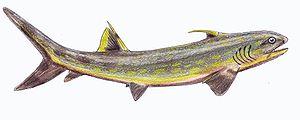
Sphenacanthus est un genre éteint de requins préhistoriques de l’ordre également éteint des Xenacanthiformes. Il a vécu du Dévonien au Permien.